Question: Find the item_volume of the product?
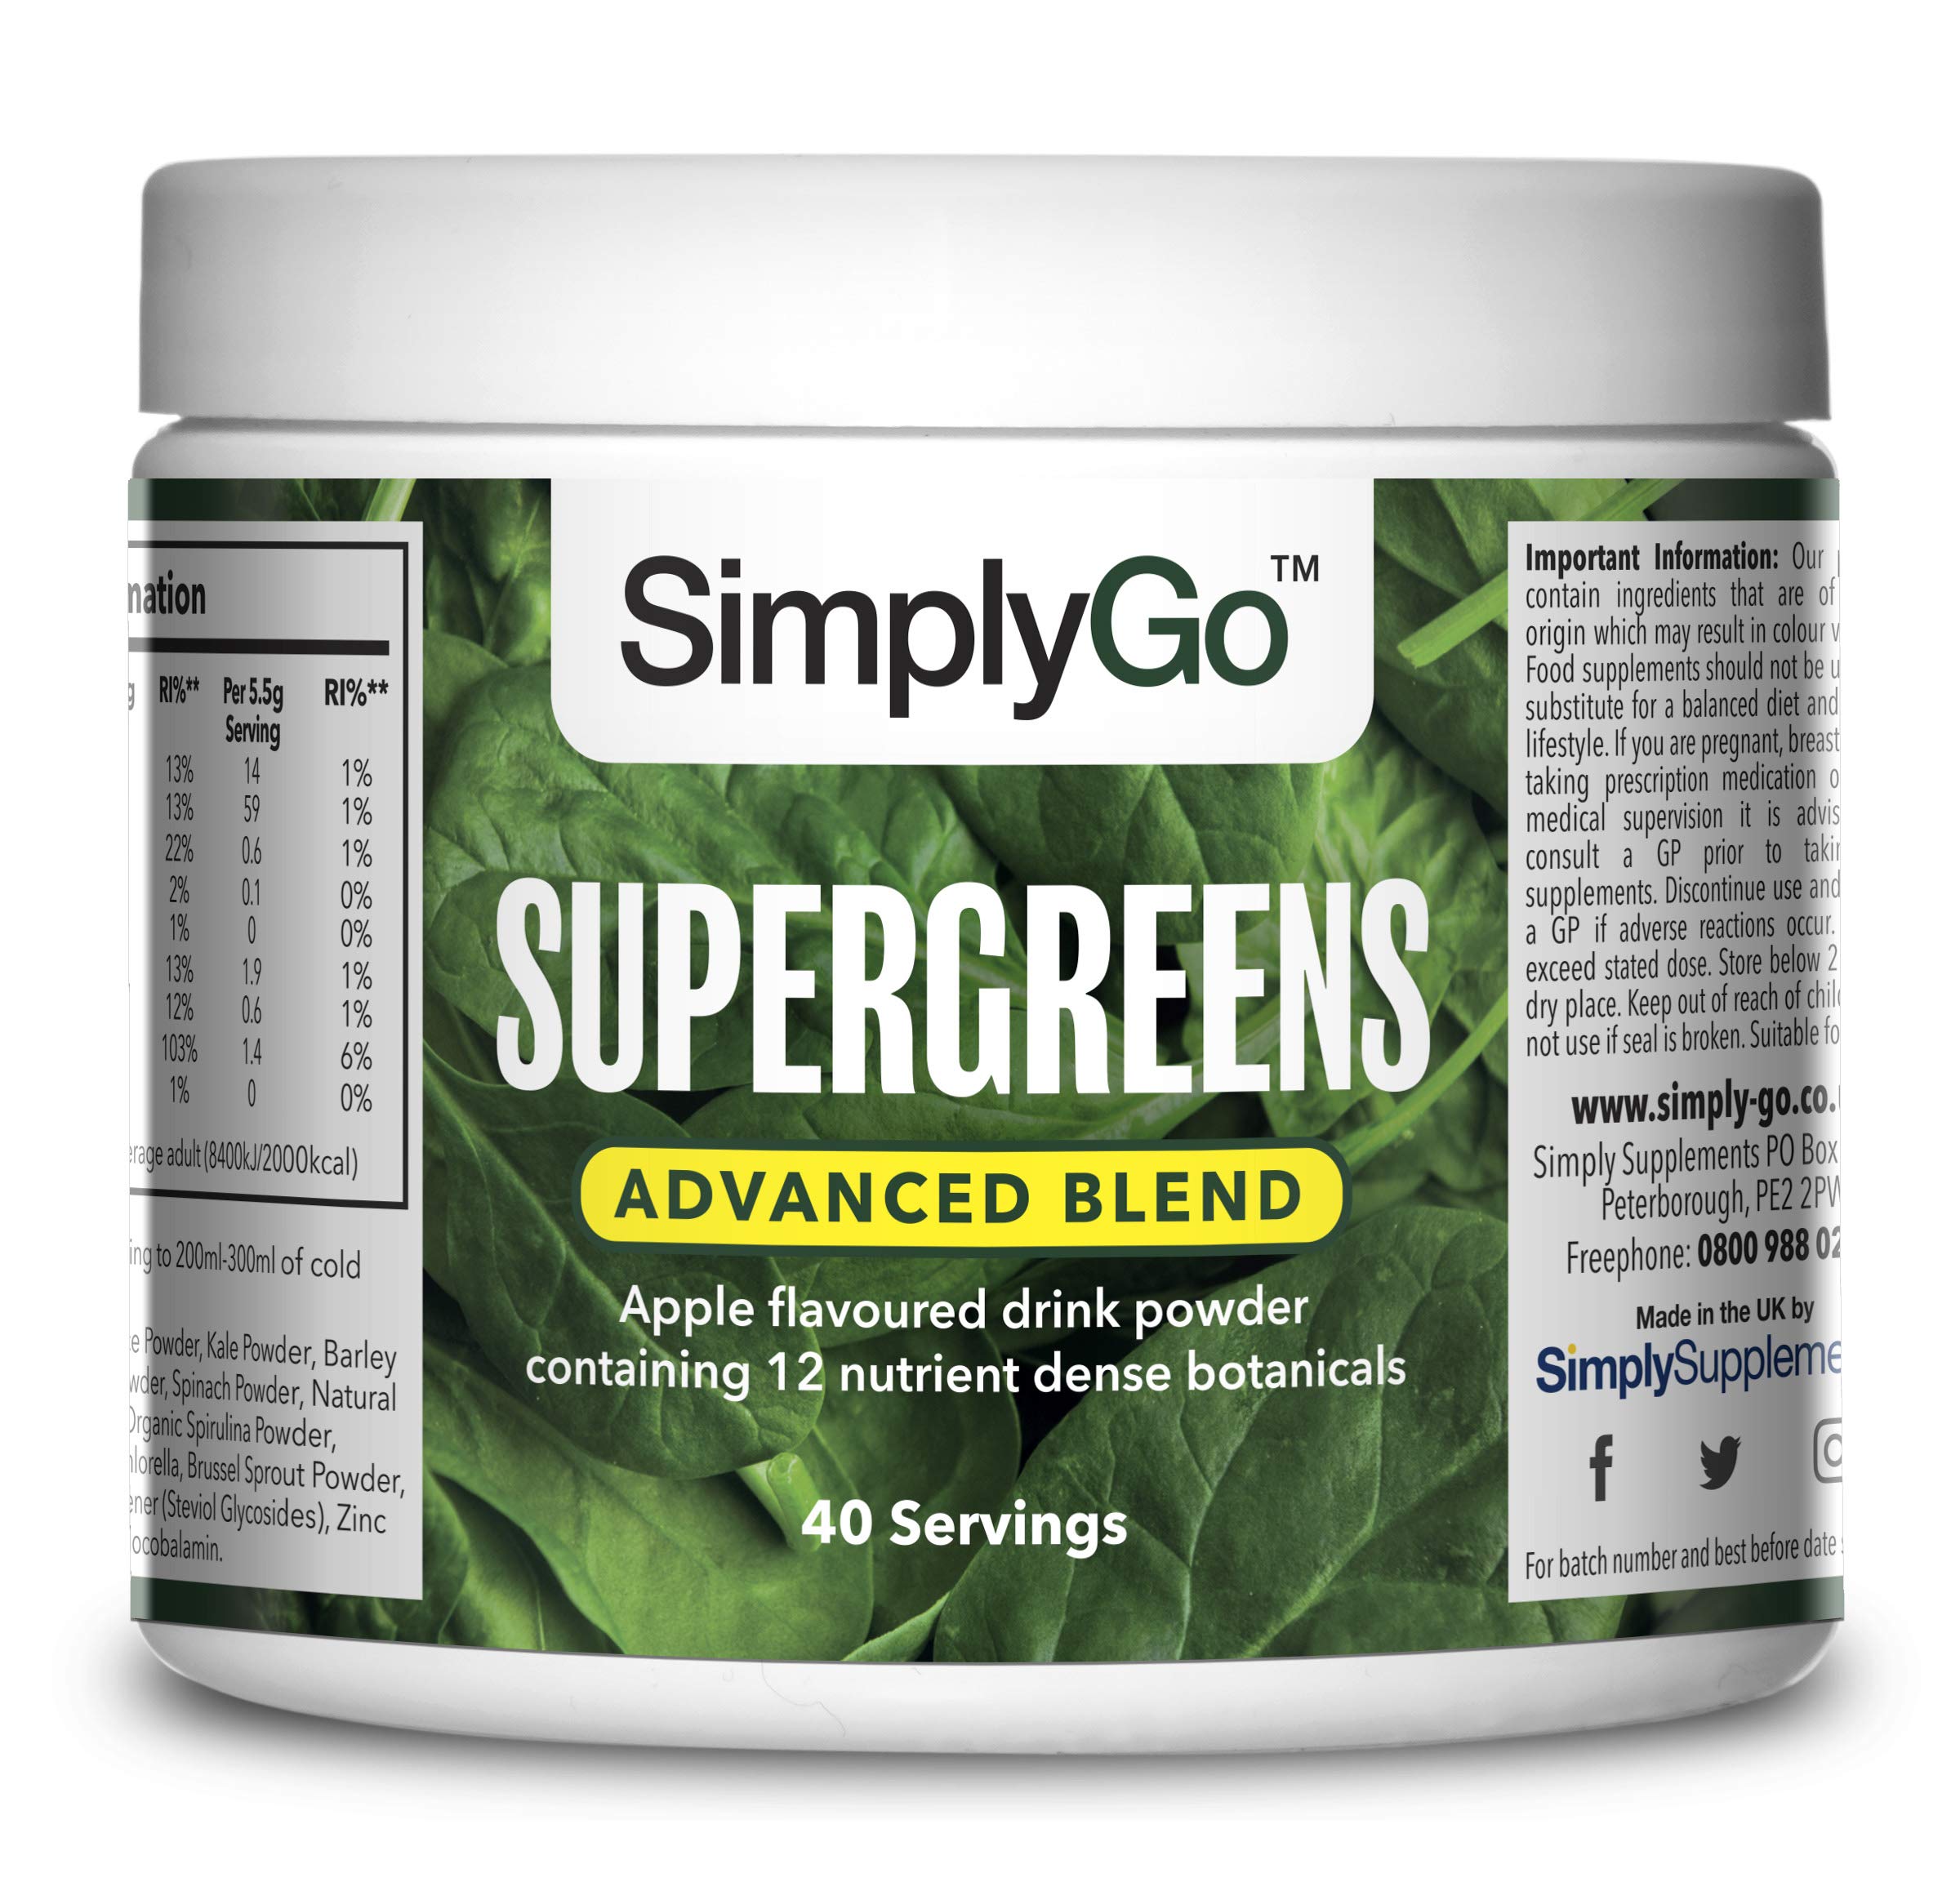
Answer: [200.0, 300.0] millilitre